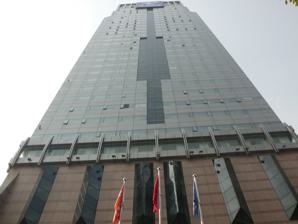
Building: Hangzhou No.2 Telecom Hub
Country: China
Year built: 2003
Skyscraper in Hangzhou, China Hangzhou Telecom Mansion 杭州电信大厦 General information Status Completed Type Office Location Hangzhou , China Address 288 Fuchun Road, Qianjiang New City , Hangzhou Coordinates 30°14′18″N 120°12′18″E / 30.23827°N 120.20488°E / 30.23827; 120.20488 Construction started 1999 Completed 2003 Owner China Telecommunications Corporation Height Antenna spire 248 m (814 ft) Technical details Structural system Concrete Floor count 41 (+2 underground) The Hangzhou Telecom Mansion ( Chinese : 杭州电信大厦 ) is an office skyscraper in the Qianjiang New City district of Hangzhou , China . Built between 1999 and 2003, the tower stands at 248 m (814 ft) tall by antenna spire and is the current 13th tallest building in Hangzhou . History Architecture The tower is located on the Fuchun Road in Qianjiang New City, one of the largest districts of Hangzhou. It is the main office building owned by the Hangzhou Branch of the China Telecommunications Corporation . The first telecommunication building in Hangzhou is located at Wulin Gate and was built in the 1970s. The building is located at the east end of the Qianjiang Third Bridge. The construction began in October 1998 and was finished in early 2003. The building was officially put into use on December 28, 2006, taking a total of nine years between the groundbreaking and the official opening. At that time, the Qianjiang New City was in its early stages of construction, and the time of its opening was repeatedly postponed due to the slow progress of supporting facilities. The roof height of the building measures 232 meters high (248 meters by antenna spire), making it the tallest building in Hangzhou at the time of its completion. It was surpassed by the 258-meter-high Zhejiang Fortune Financial Center West Tower which was completed in 2010. It has a total of 43 floors, including two underground floors and 41 above ground levels. See also List of tallest buildings in China List of tallest buildings in Hangzhou References